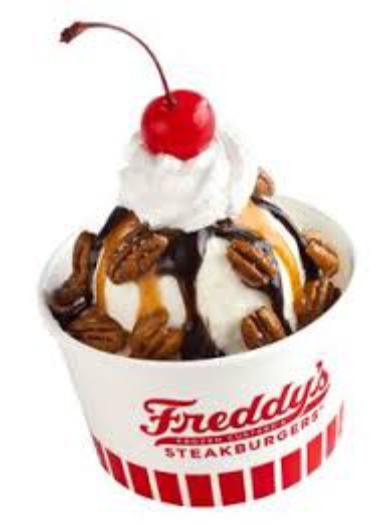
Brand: Freddy's Frozen Custard & Steakburgers
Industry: Food